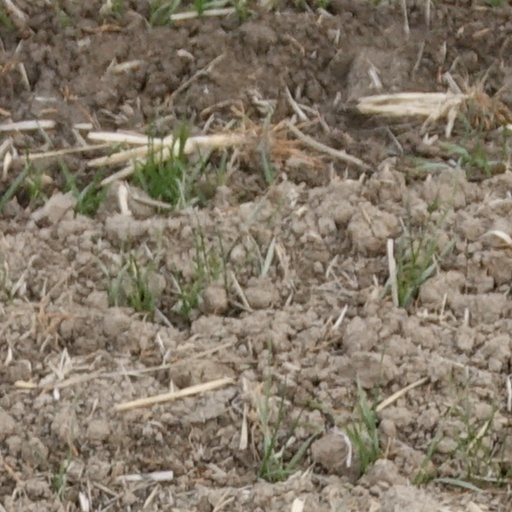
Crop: wheat